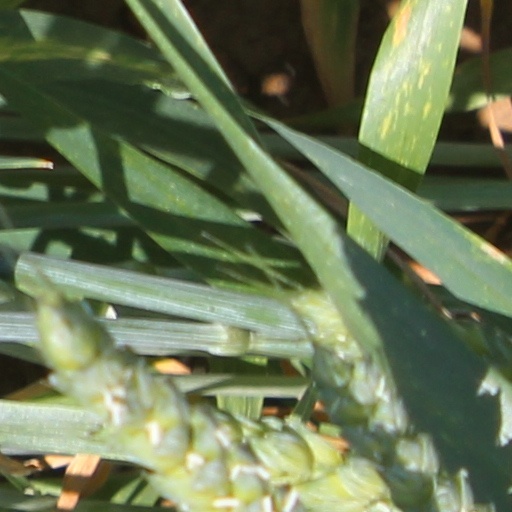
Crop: wheat